Apology (horse)

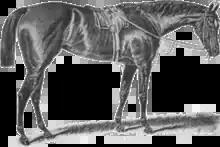
Apology

Apology (1871–1888) was a British Thoroughbred racemare who was the third winner of the Fillies' Triple Crown, winning The Oaks, 1,000 Guineas Stakes and St. Leger Stakes in 1874. Apology was bred and owned by the Reverend John William King, the vicar of Ashby de la Launde, whose ownership of the mare caused a minor scandal in the Church of England after Apology won the St. Leger Stakes. King ultimately had to resign his clerical appointments due to the scandal and died shortly thereafter of a chronic illness. Apology raced until she was five years old, winning the Ascot Gold Cup in 1876. She was retired from racing at the end of 1876 to become a broodmare initially for the widow of John King, and then for Clare Vyner. Apology was euthanised in 1888 after an extended illness.